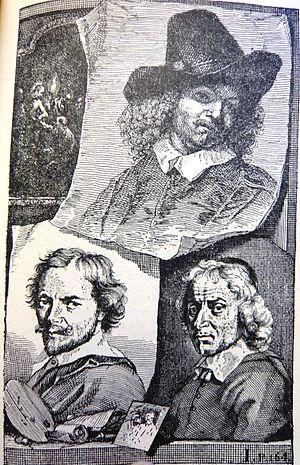
Le Grand Théâtre des peintres néerlandais est un recueil de biographies d'artistes néerlandais du XVIIᵉ siècle rédigé par Arnold Houbraken et publié en trois volumes de 1718 à 1721 incluant des portraits gravés. L'œuvre de Houbraken, importante source d'information sur ces artistes, qui a fortement été inspirée par le Het Gulden Cabinet de Cornelis de Bie, se veut une suite au Schilder-boeck de Carel van Mander.